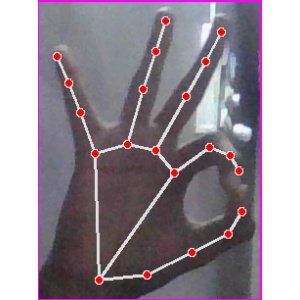
अक्षर: ण